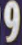
Number: 9